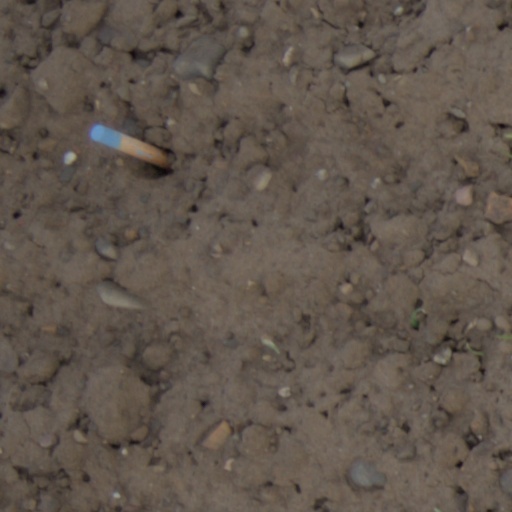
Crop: wheat